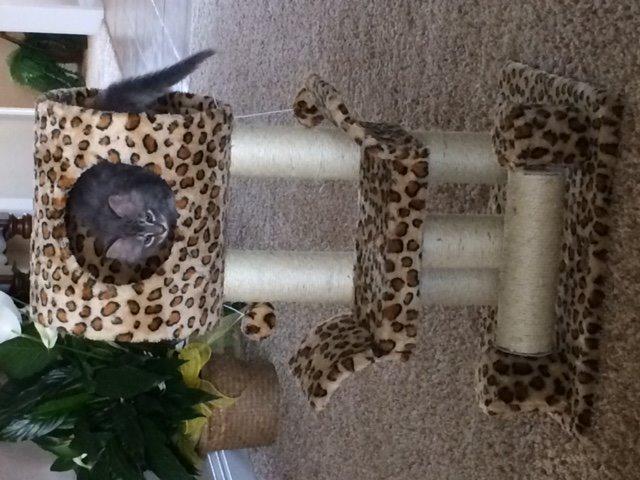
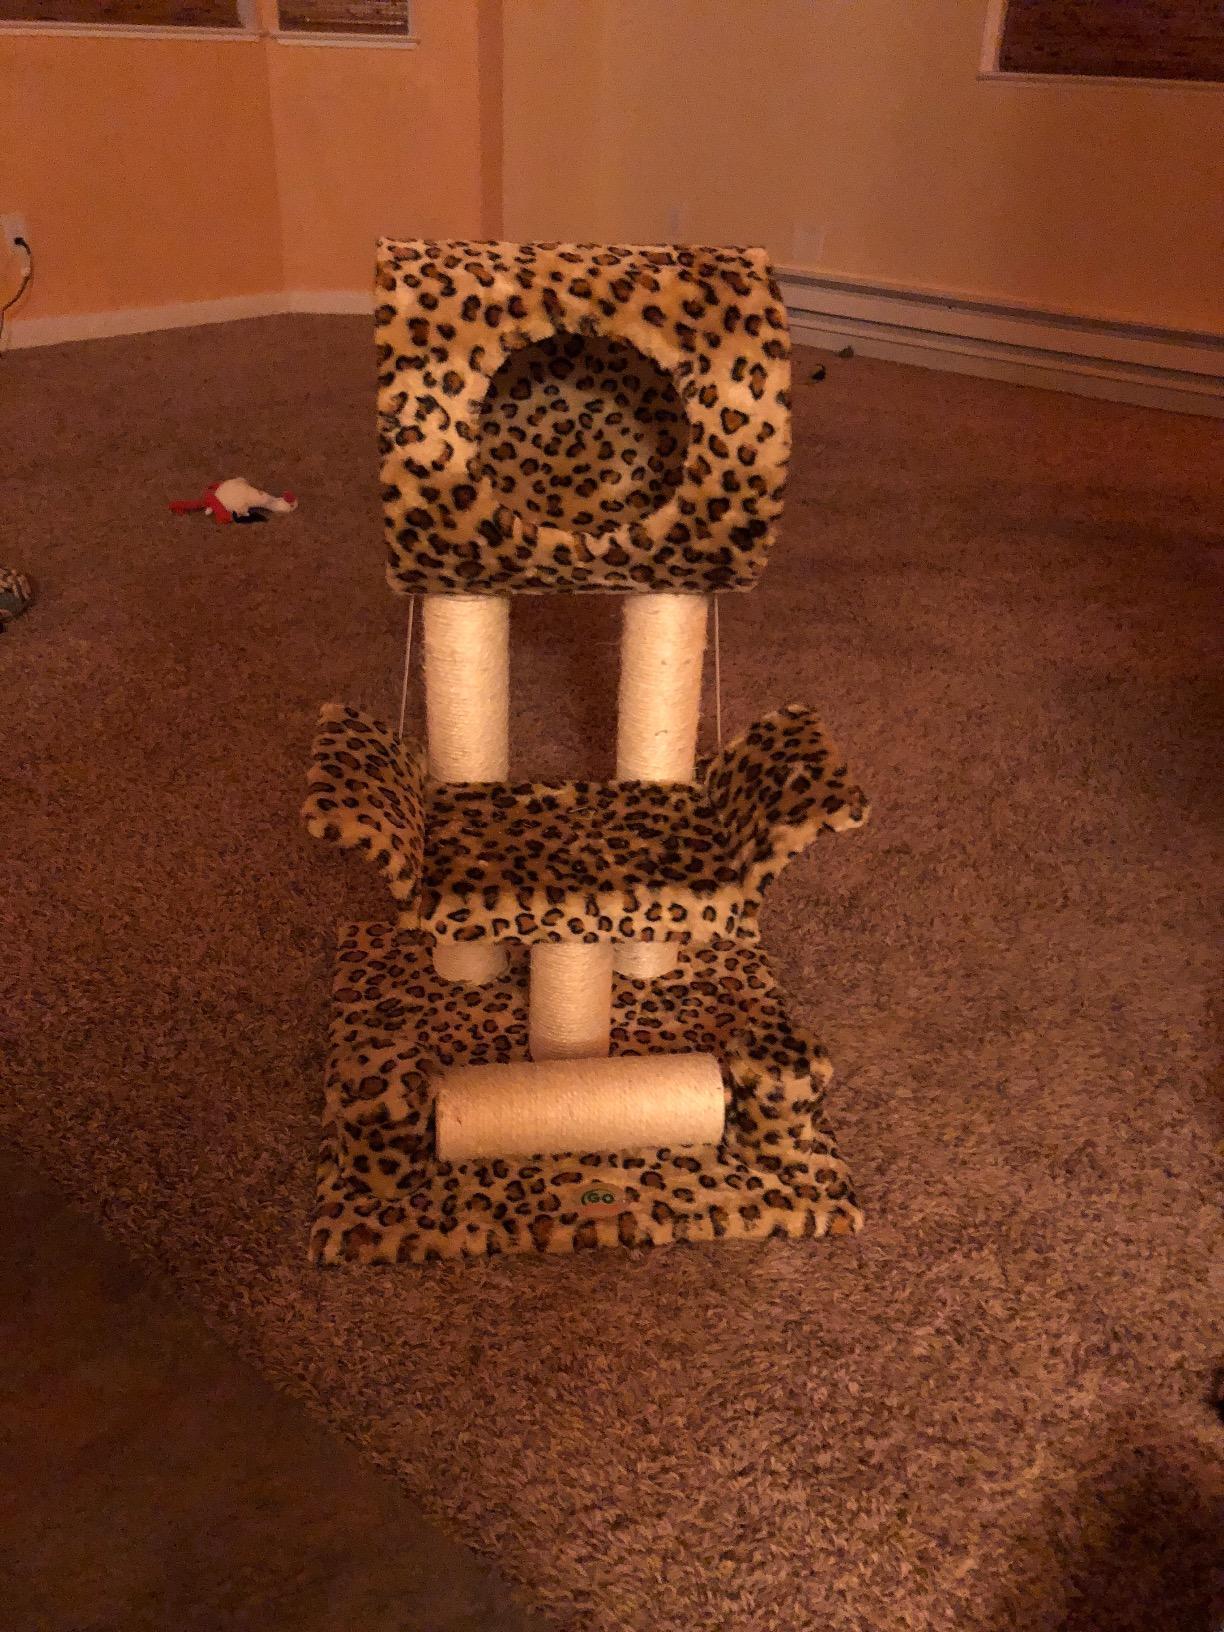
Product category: items_cat tree
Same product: yes